Final Destination (film)

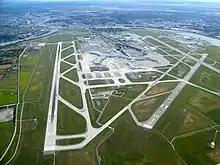
In the film, John F. Kennedy International Airport was the location of the Flight 180 explosion, but the crew actually used Vancouver International Airport (above) for the film.

With "Final Destination" cast, filming took place on Long Island for the plane scene and Vancouver Island for the additional scenes. The cast members were filming other projects during production, so filming schedules had to be moved repeatedly for all of the cast to appear. Sawa restrained his appearance in "The Guilty" during production, and even commented that "[he] had to share a trailer with Bill Pullman because it was bigger and would make him look more famous". Smith, who was a regular in "Dawson's Creek", had to hold episodes for the film.